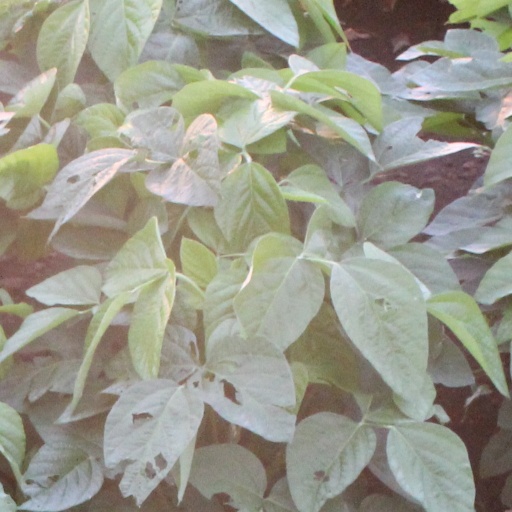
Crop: soybean